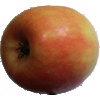
Label: apple_pink_lady